Antigua and Barbuda at the 2019 Pan American Games

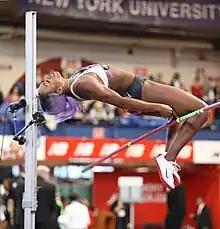
Priscilla Frederick won silver in the women's high jump for the second consecutive games

Antigua and Barbuda qualified two athletes (one per gender). Both Priscilla Frederick and Cejhae Greene would go onto win medals in their respective events. Frederick would match her performance from four years prior in Toronto.